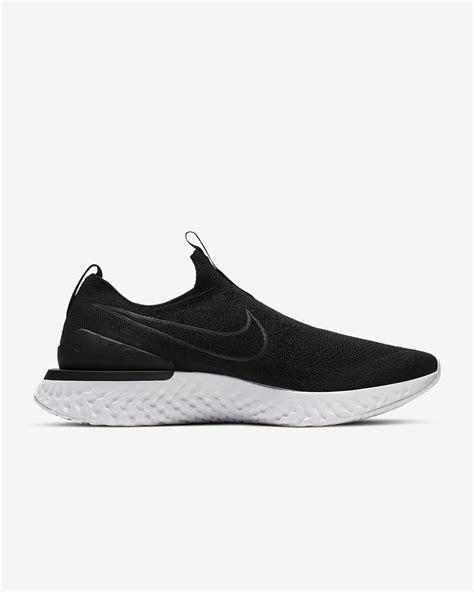
Brand: Nike
Model: React Phantom Run Flyknit 2